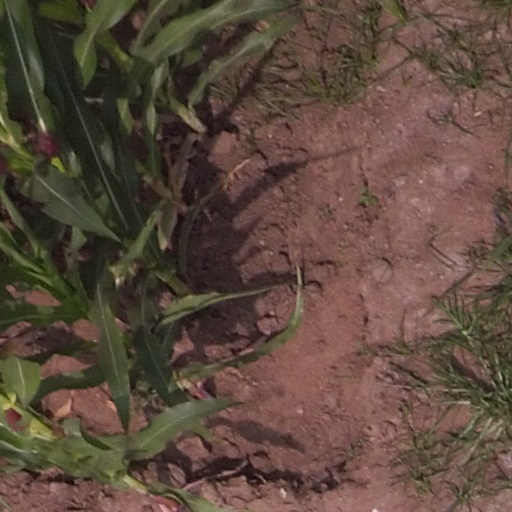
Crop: maize; corn